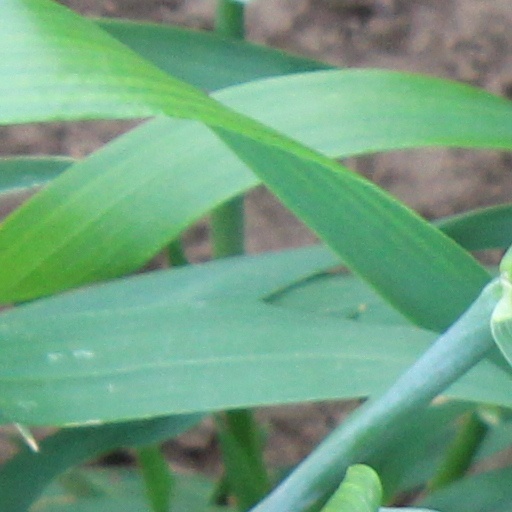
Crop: wheat